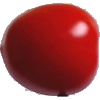
Label: Tomato 4